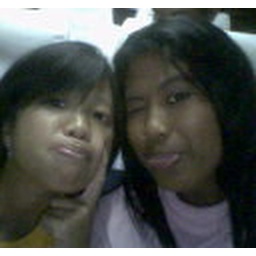
on the way home by chartered bus (: he didn't come to see though. =\